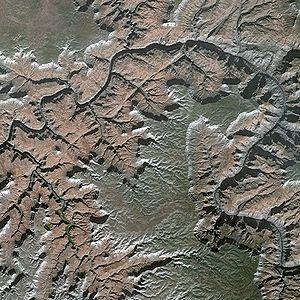
Le Grand Canyon ou Grand Cañon, en anglais Grand Canyon, en hopi Ongtupqa, en yavapai Wi:kaʼi:la, est un canyon des États-Unis situé dans le Nord-Ouest de l'Arizona. La gorge a été creusée par le fleuve Colorado dans le plateau du même nom. Fondé en 1919, le parc national du Grand Canyon couvre un territoire protégé de 4 927 km². Il est fréquenté chaque année par plus de quatre millions et demi de visiteurs. La diversité et la singularité naturelle et paysagère du site l'ont fait reconnaître patrimoine mondial de l’Humanité par l’UNESCO en 1979.